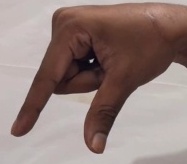
ASL sign: Q